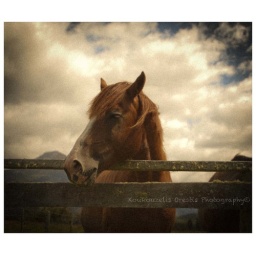
I saw that beautiful horse while I was driving around the lake Wakatipu